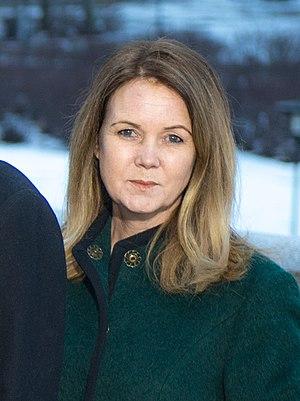
Jennie Nilsson, née le 25 janvier 1972 à Hylte, est une femme politique suédoise.